Cathedral of Saint Demetrius, Craiova

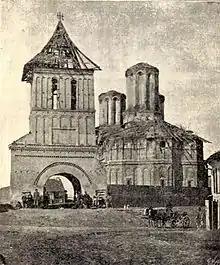
The first church prior to demolition

The first church on the site, the city's oldest, has been speculated as existing during the reigns of Peter and Ivan Asen I of Bulgaria ("ca." 1185), of Ivan Asen II ("ca." 1230) or of Mircea I of Wallachia ("ca." 1400). Archaeological digs from 1888 suggest the presence of a church as early as the 8th or 9th centuries, while Petre Constantinescu-Iași proposed that Mircea built the church to honor his victory at the Battle of Rovine. However, the prevailing consensus is that it was built during the reign of Barbu Craioveanu, Ban of Craiova, in the 1490s. Dedicated to Saint Demetrius, it was also known as "Băneasa", as the ban Barbu was its "ktitor".